Quilt

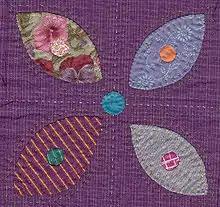
Quilt block in appliqué and reverse appliqué

There are many traditions regarding the uses of quilts. Quilts may be made or given to mark important life events such as marriage, the birth of a child, a family member leaving home, or graduations. Modern quilts are not always intended for use as bedding, and may be used as wall hangings, table runners, or tablecloths. Quilting techniques are often incorporated into garment design as well. Quilt shows and competitions are held locally, regionally, and nationally. There are international competitions as well, particularly in the United States, Japan, and Europe.